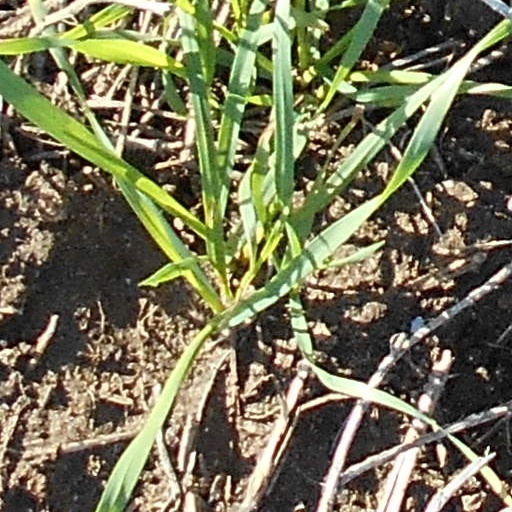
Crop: wheat